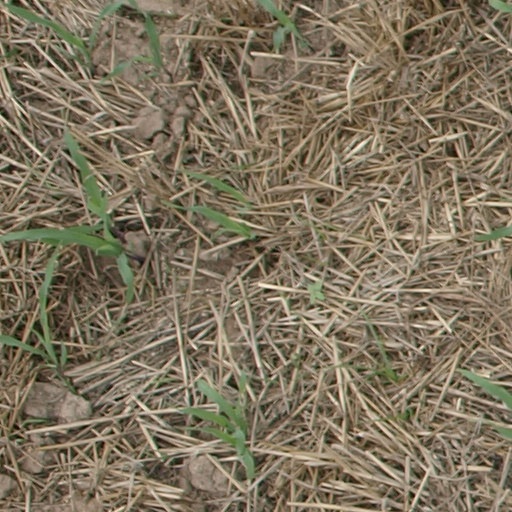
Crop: maize; corn